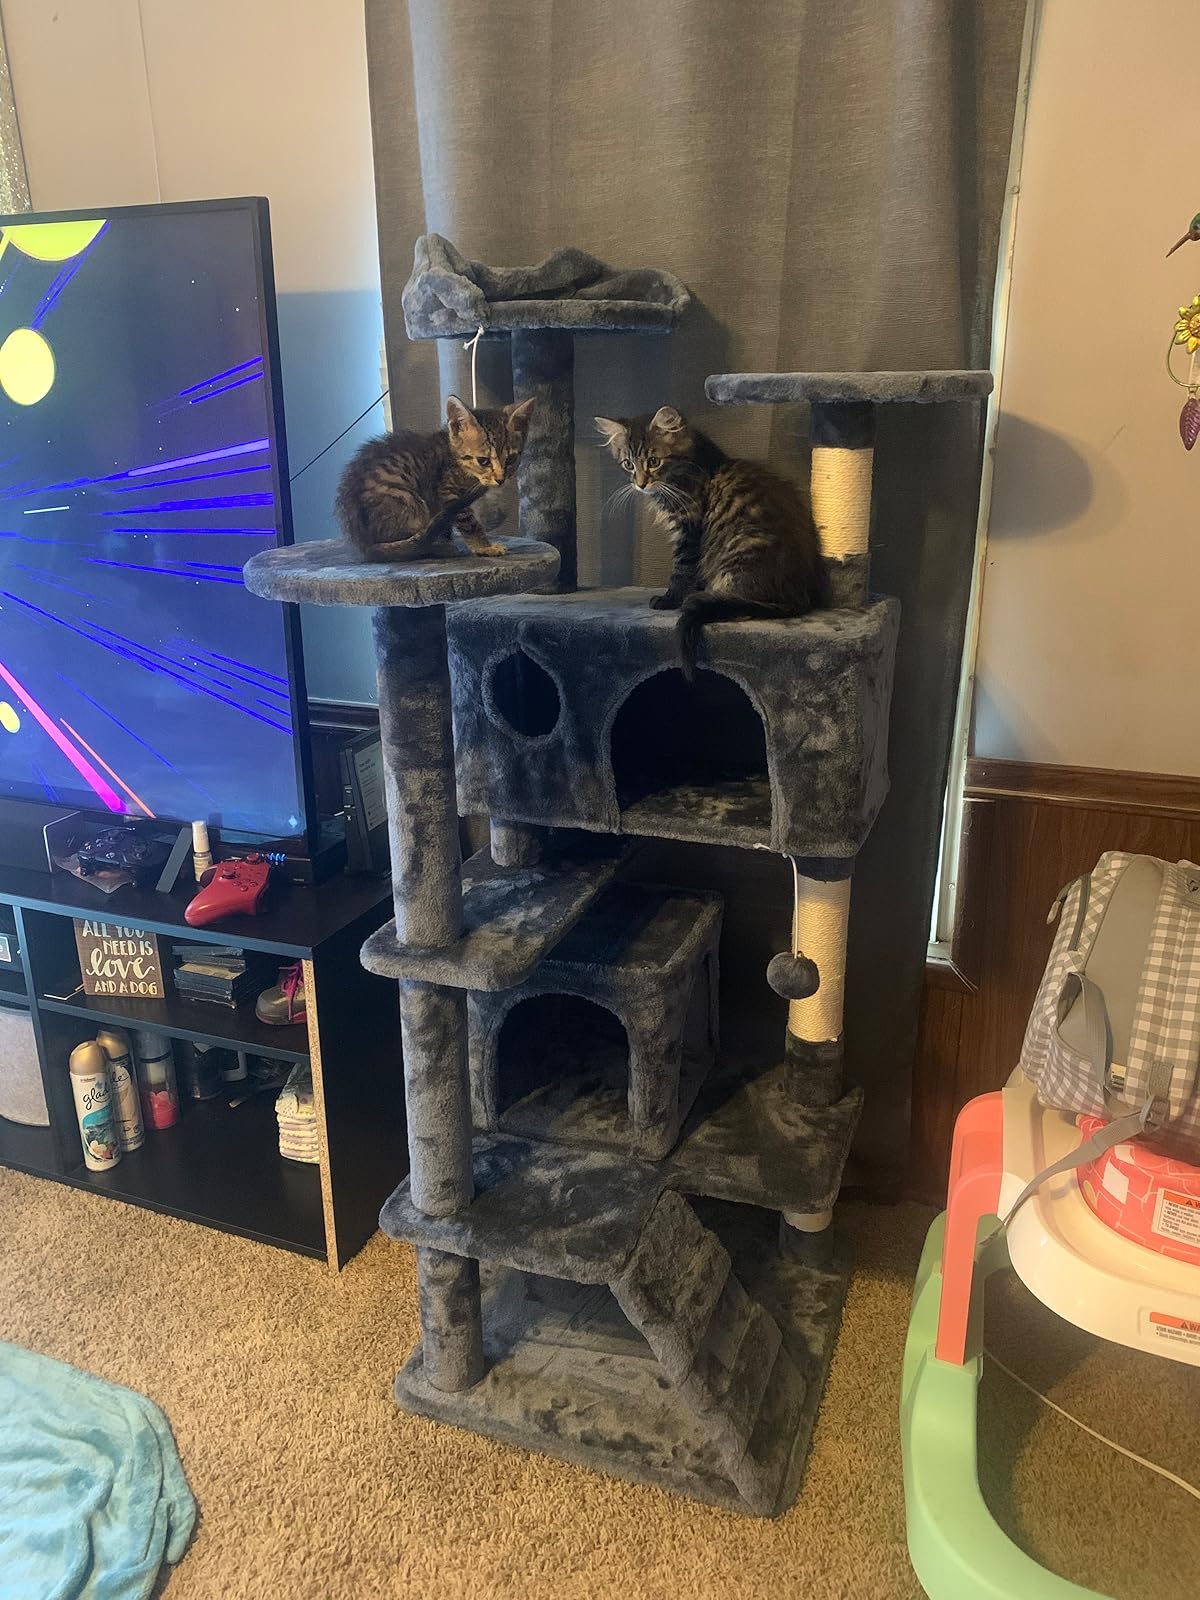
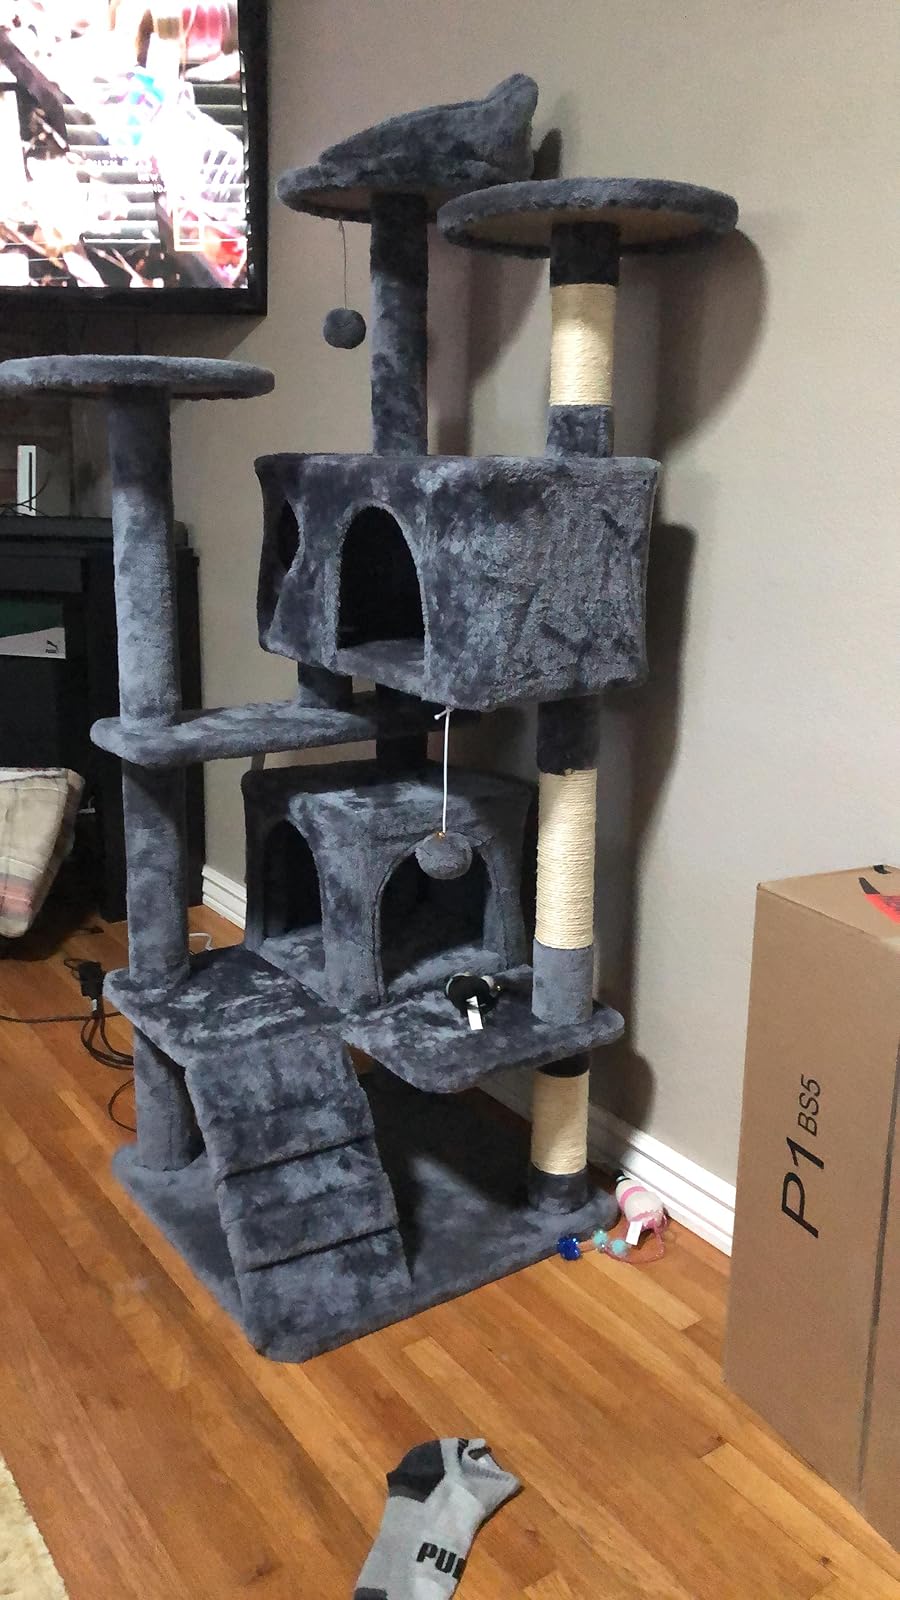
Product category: items_cat tree
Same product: yes